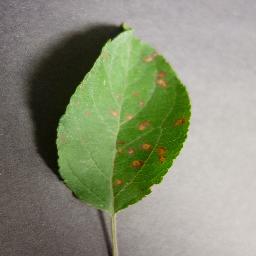
Label: Apple___Cedar_apple_rust